Convergence (comics)

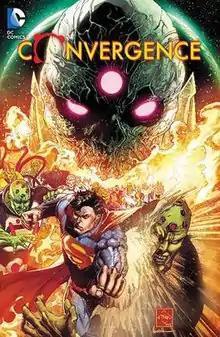
Cover of "Convergence" hardcover, art by Ethan Van Sciver.

"Convergence" is a comic book storyline published by DC Comics that ran from April to May 2015. The series consists of an eponymous #0 issue, an eight-issue core miniseries, and 40 two-issue tie-in miniseries. "Convergence" continues from the weekly series "" and "". In the story, Brainiac collects cities and inhabitants from various timelines that have ended and traps them in domes on a planet outside of time and space. He then exposes the domes to one another to see how the characters interact. This event marks the return of DC characters and timelines from before the 2011 "Flashpoint" storyline that led to the creation of The New 52 Universe.